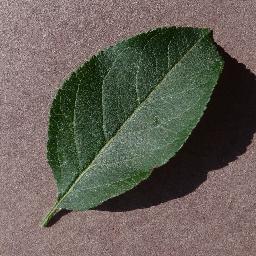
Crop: apple
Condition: healthy